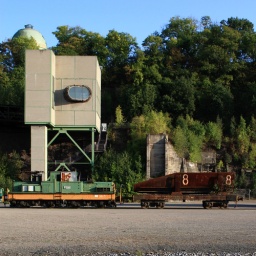
I wouldn't mind living in a building that has got a window like that one.